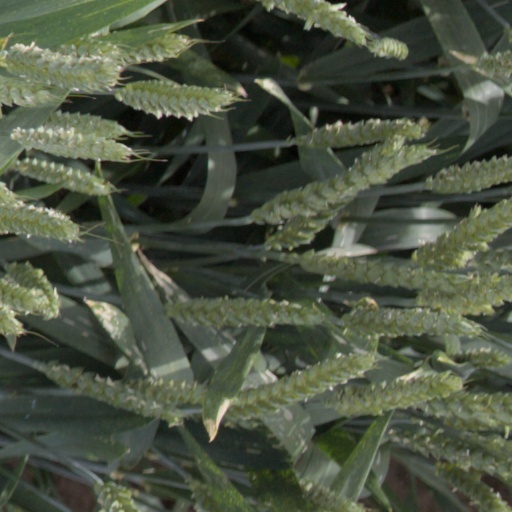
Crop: wheat